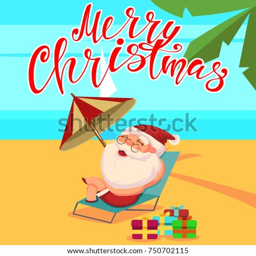
film character in shorts is lying on a beach chair and an umbrella with gift boxes .